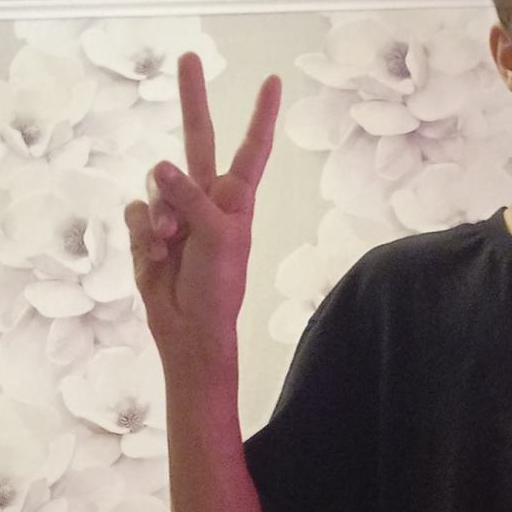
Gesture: peace